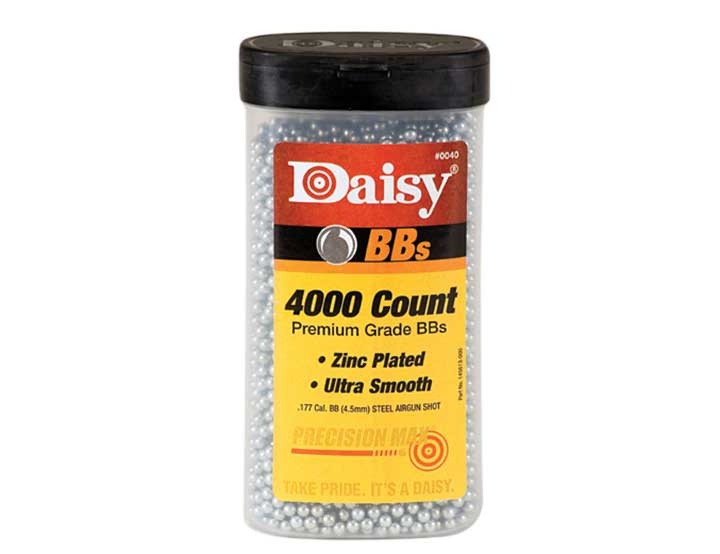
Daisy .177 Caliber BB's 4.5Milimeter 4000Count
This sturdy plastic bottle holds 4,000 zinc-plated steel .177 caliber, 4.5 mm BBs features a flip top with one large and one small opening.
Brand: Daisy
Category: Sporting Goods > Outdoor Recreation > Hunting & Shooting > BB Guns & Accessories > BBs